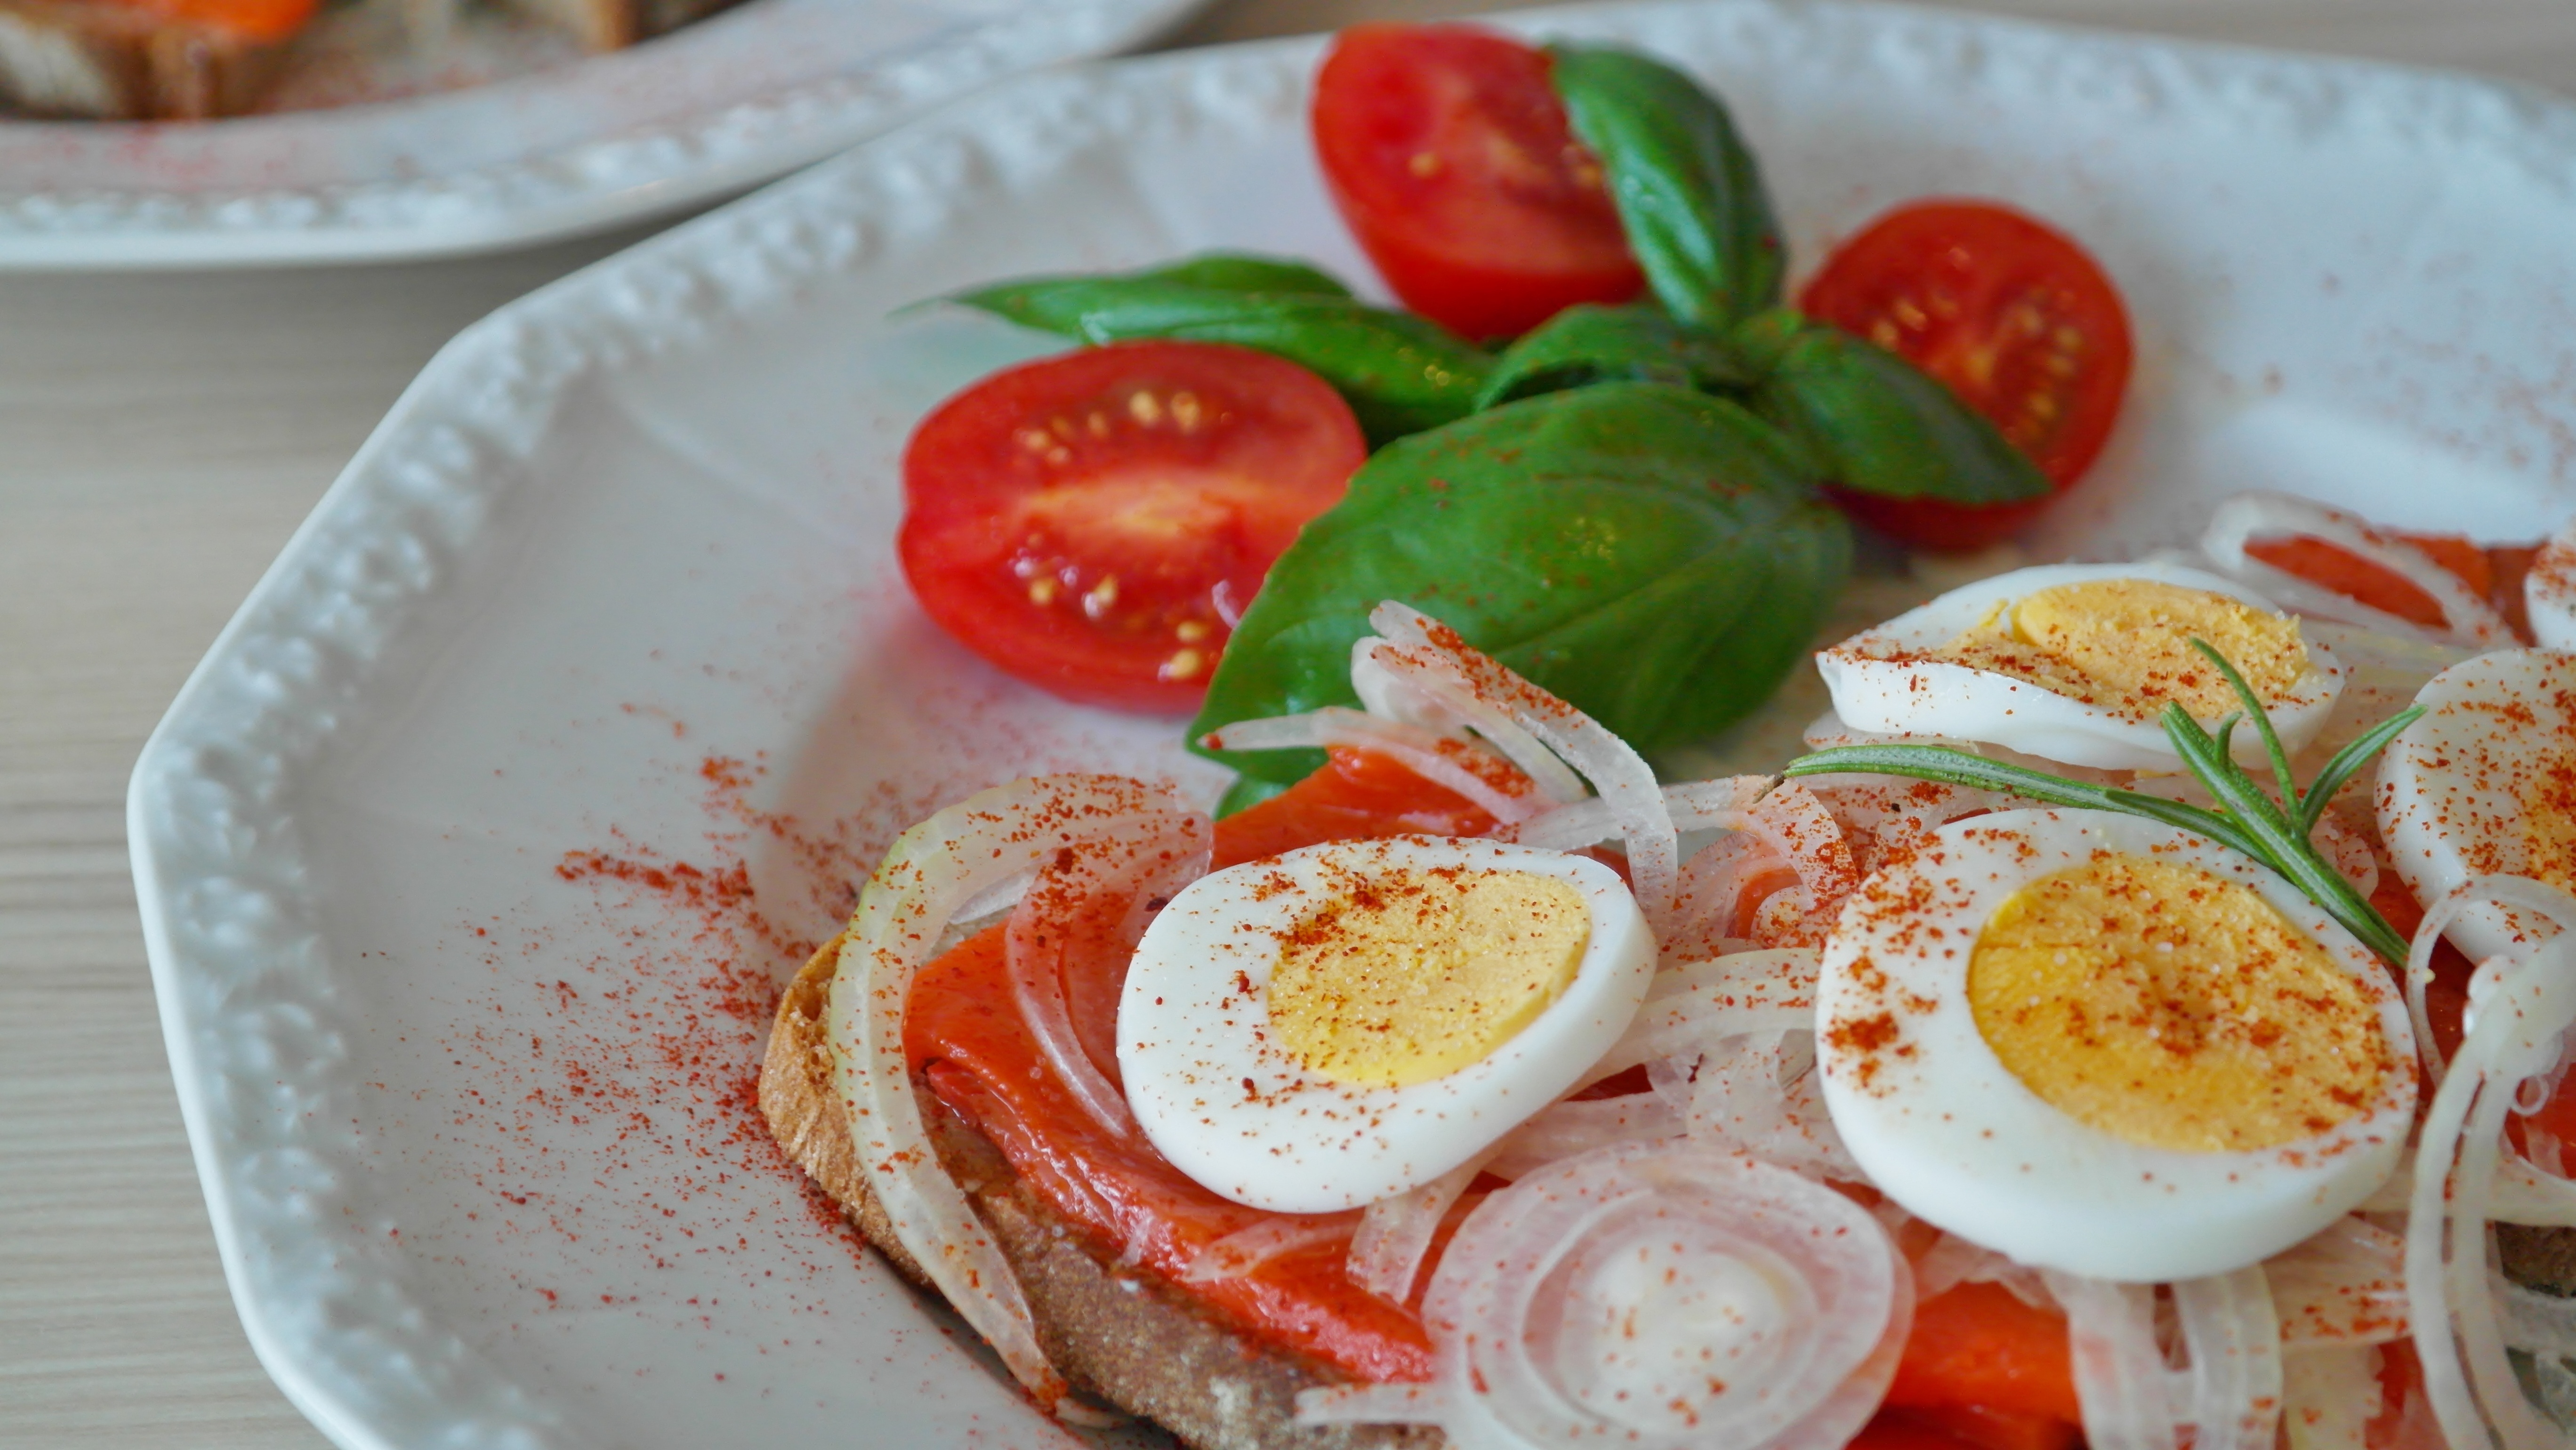
dish, meal, food, red, produce, vegetable, recipe, fish, breakfast, healthy, snack, eat, meat, cuisine, delicious, homemade, onion, sandwich, egg, tomato, chunks, salmon, starter, frisch, prepare, benefit from, mozzarella, hunger, sandwiches, in between, hors d oeuvre, culinary delight, caprese salad, salmon sandwich, salmon substitute